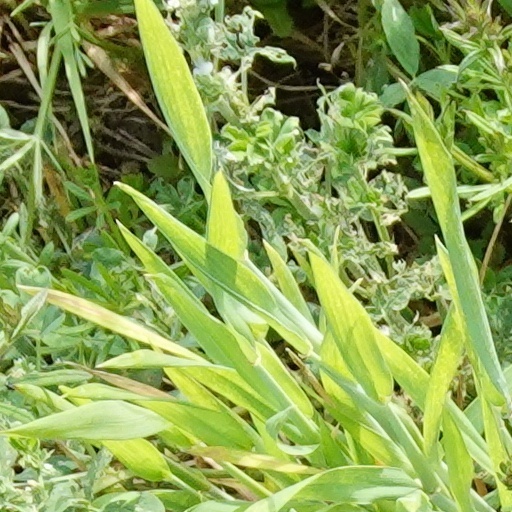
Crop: wheat